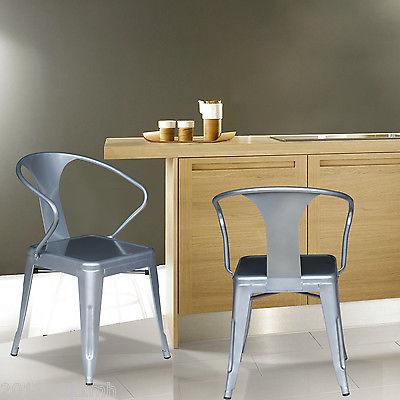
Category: chair